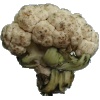
Label: Cauliflower 1